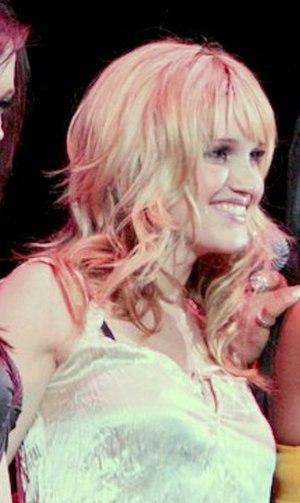
Ashley Roberts singer 2005 The Pussycat dolls
La seizième saison de l'émission britannique de téléréalité musicale Strictly Come Dancing débutera le 22 septembre 2018 sur BBC One. Les célébrités ont été associées à leurs danseurs et danseuses lors du Launch Show, diffusé le 8 septembre 2018 sur BBC One.